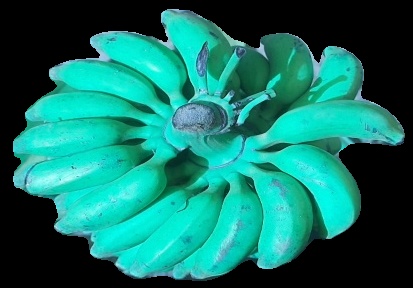
Variety: elakki-bale
Grade: grade3